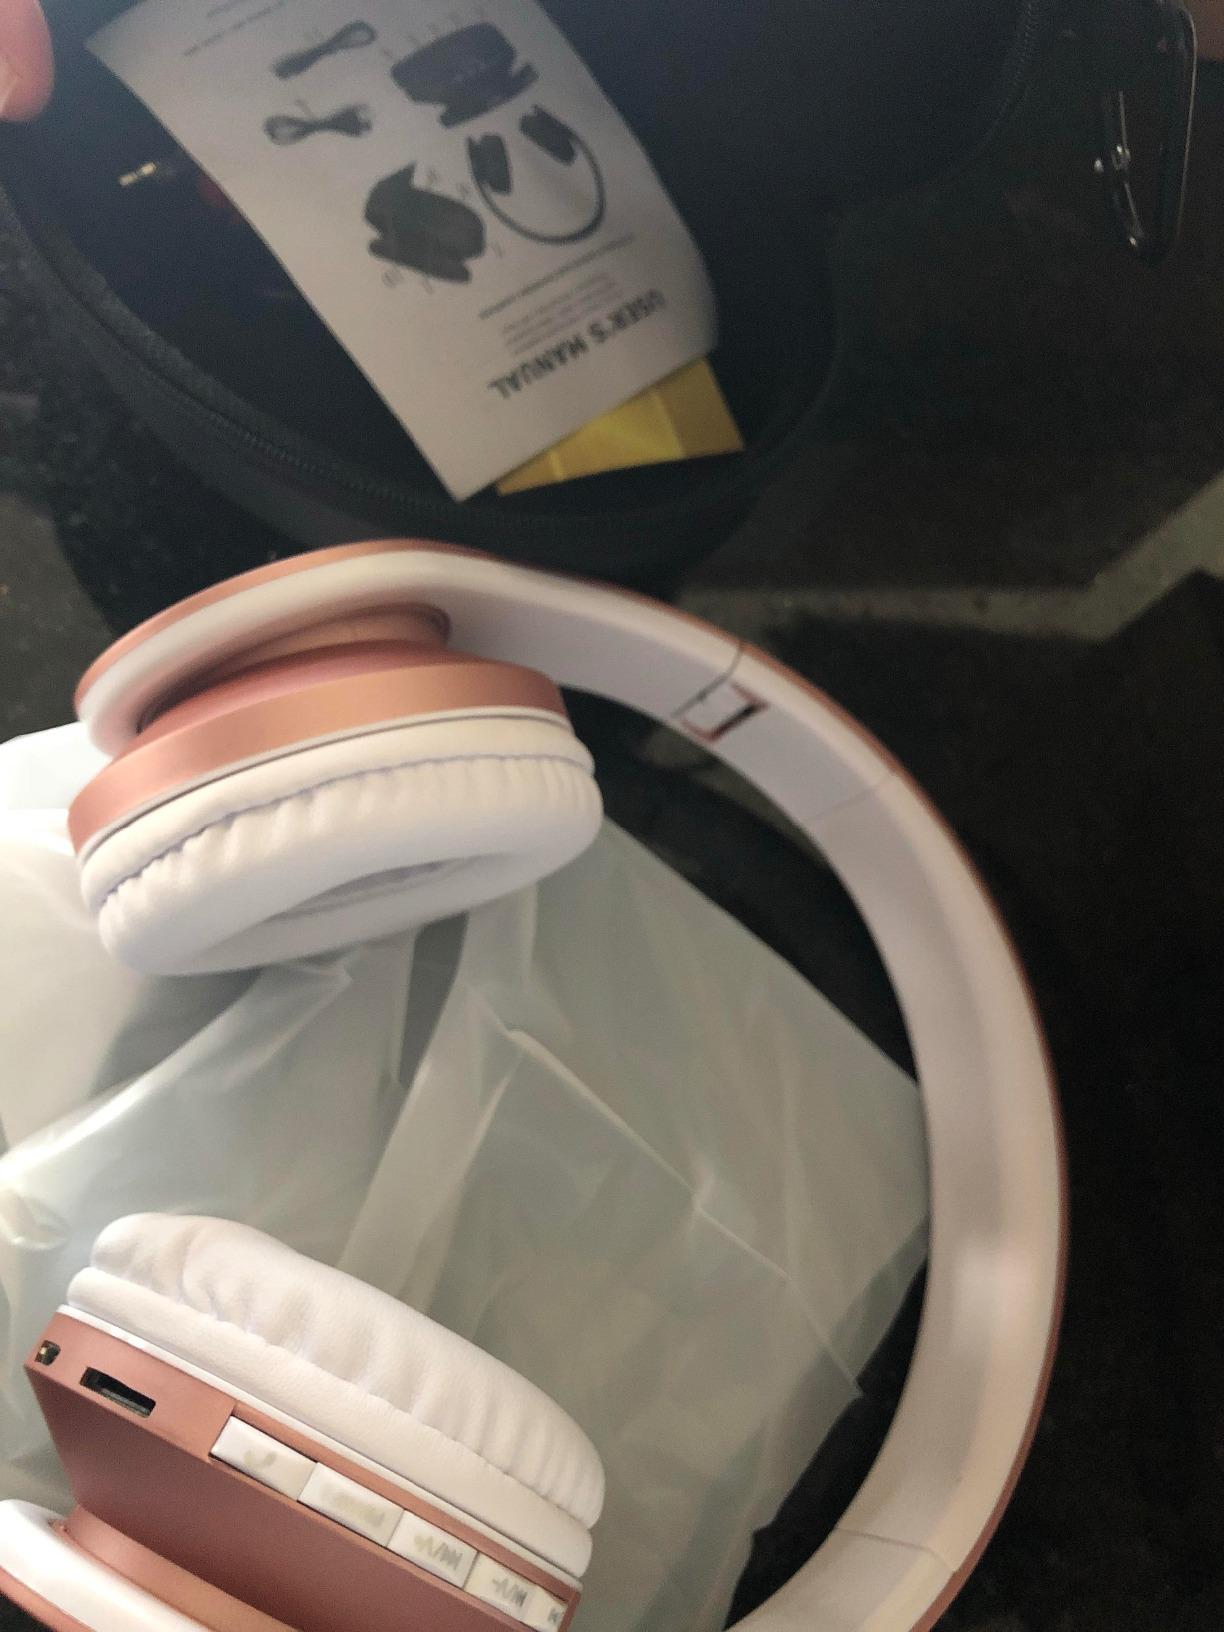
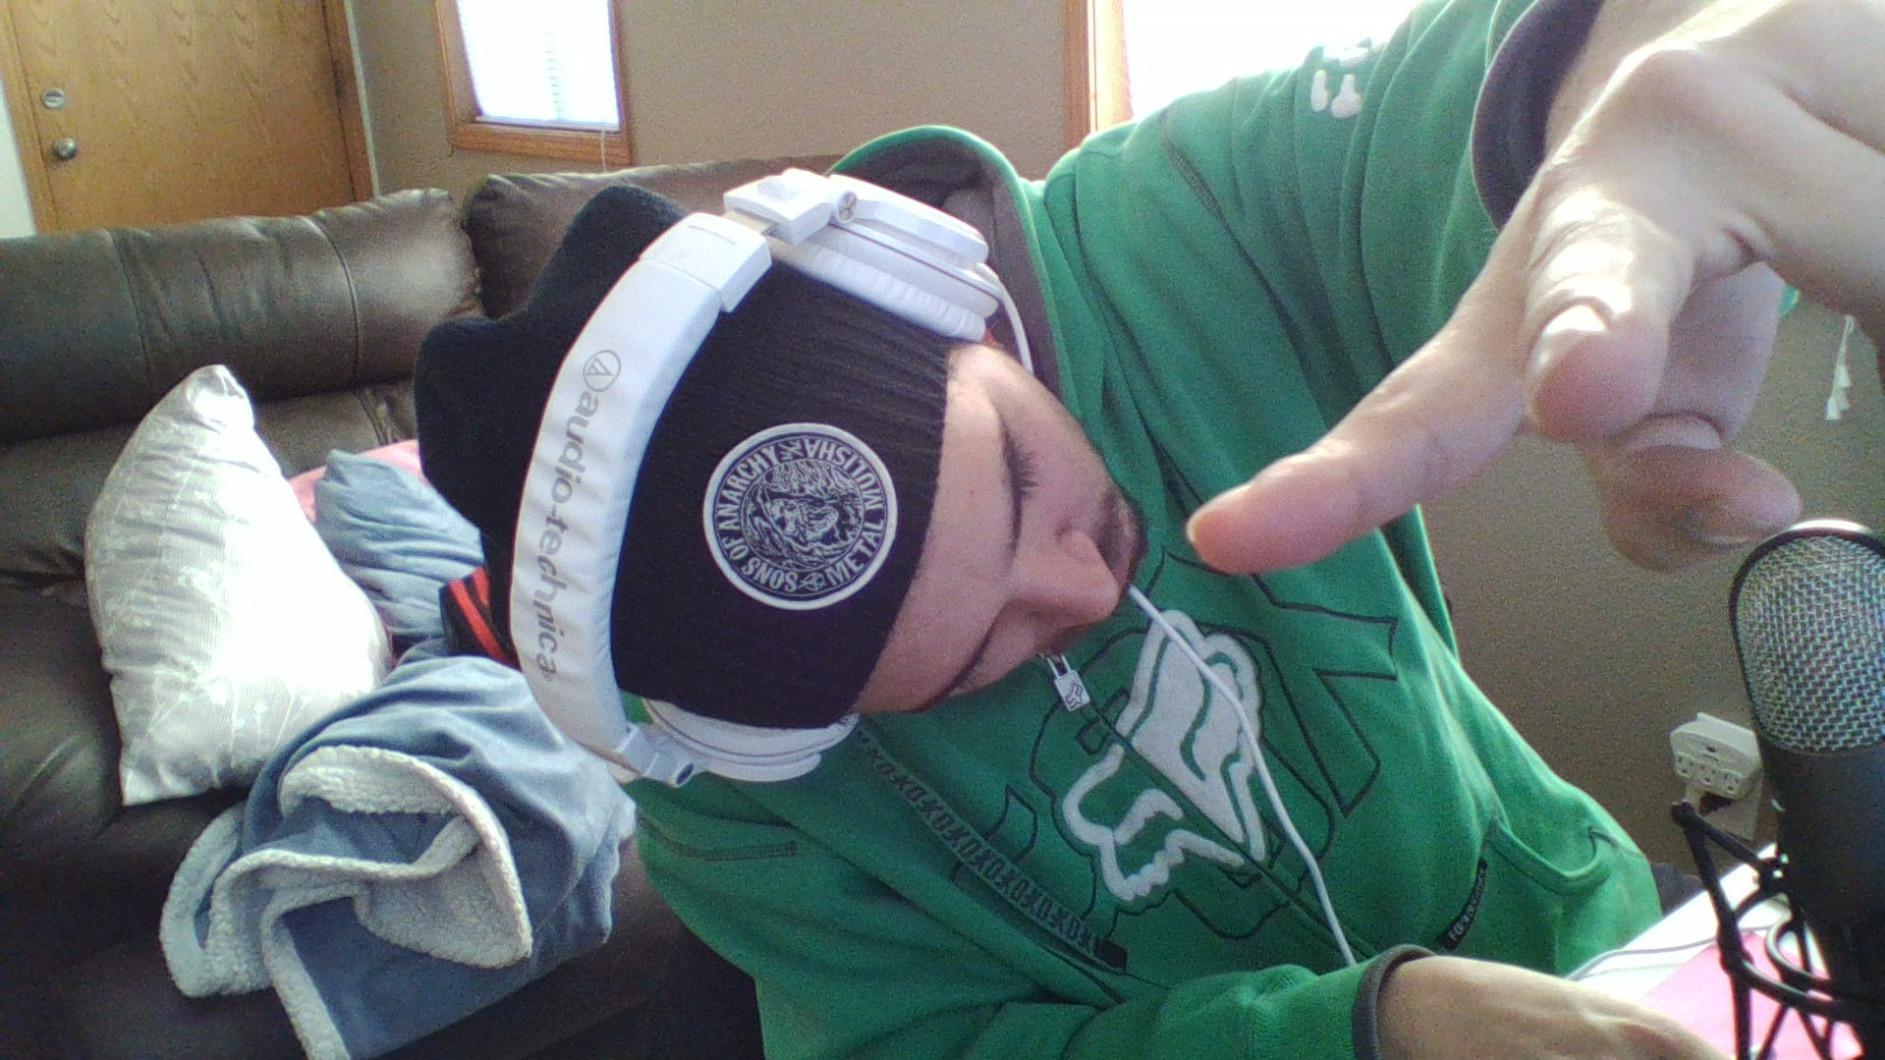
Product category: headphones
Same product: no